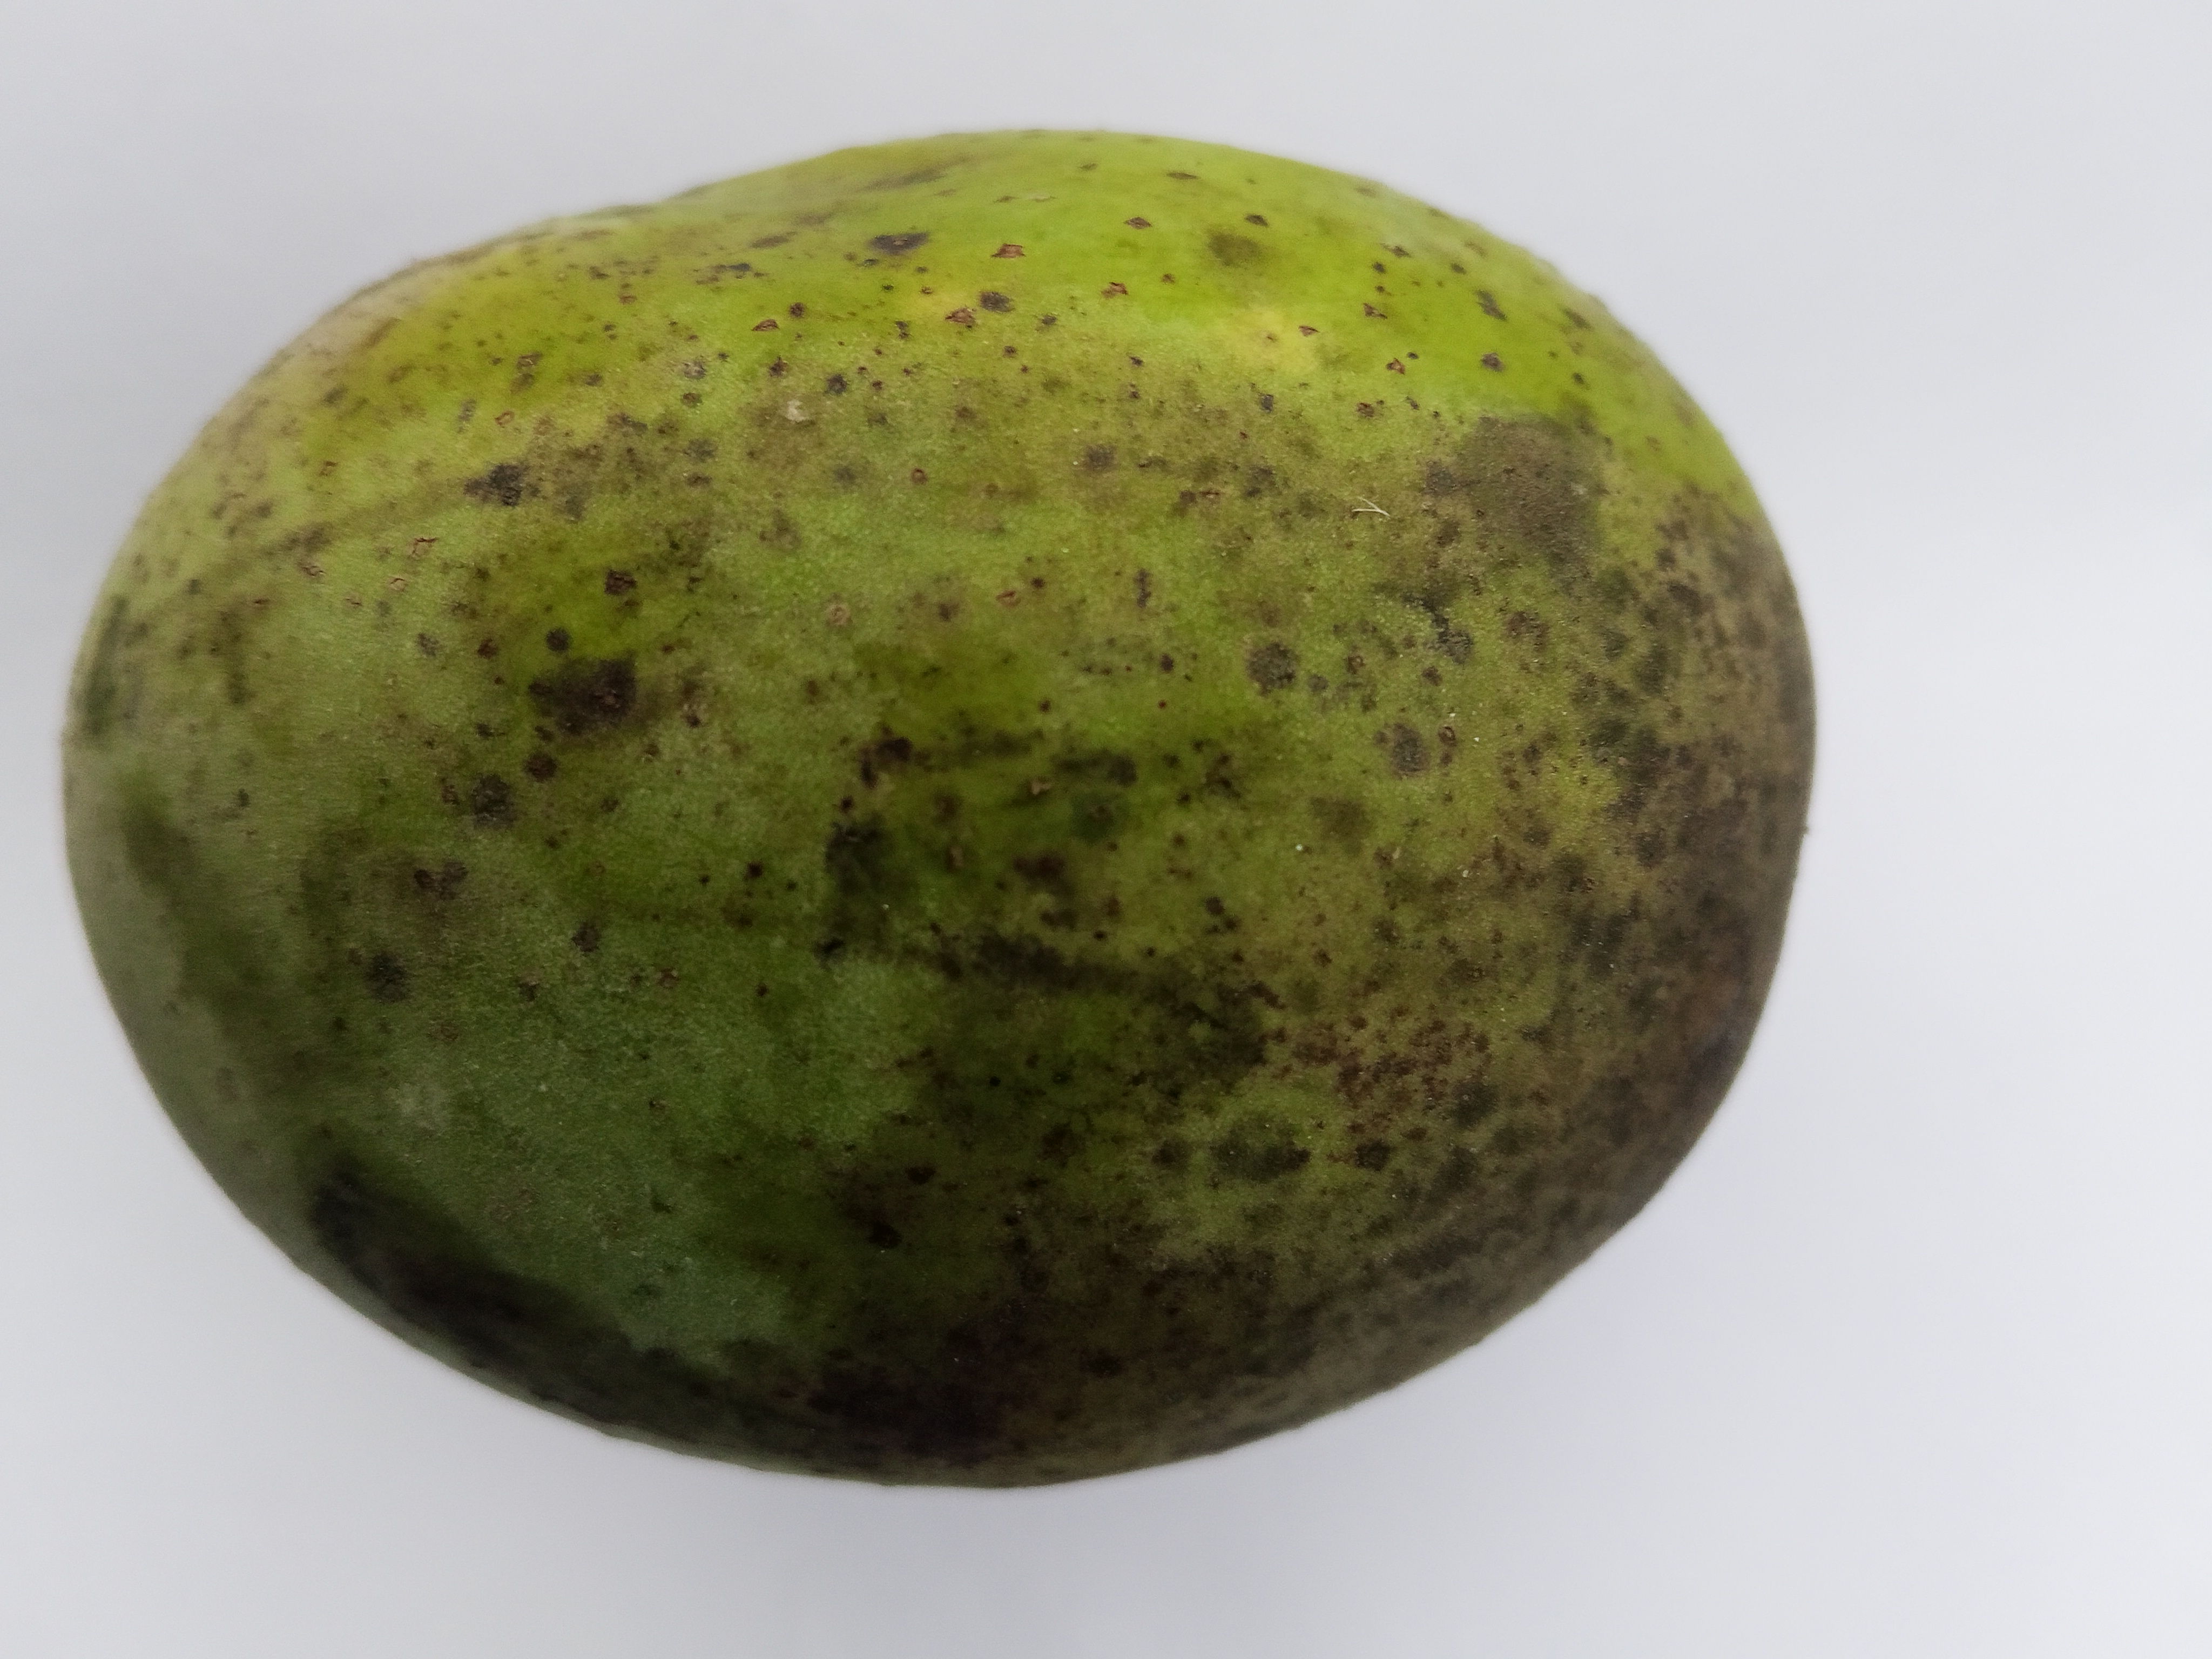
Mango variety: Langra